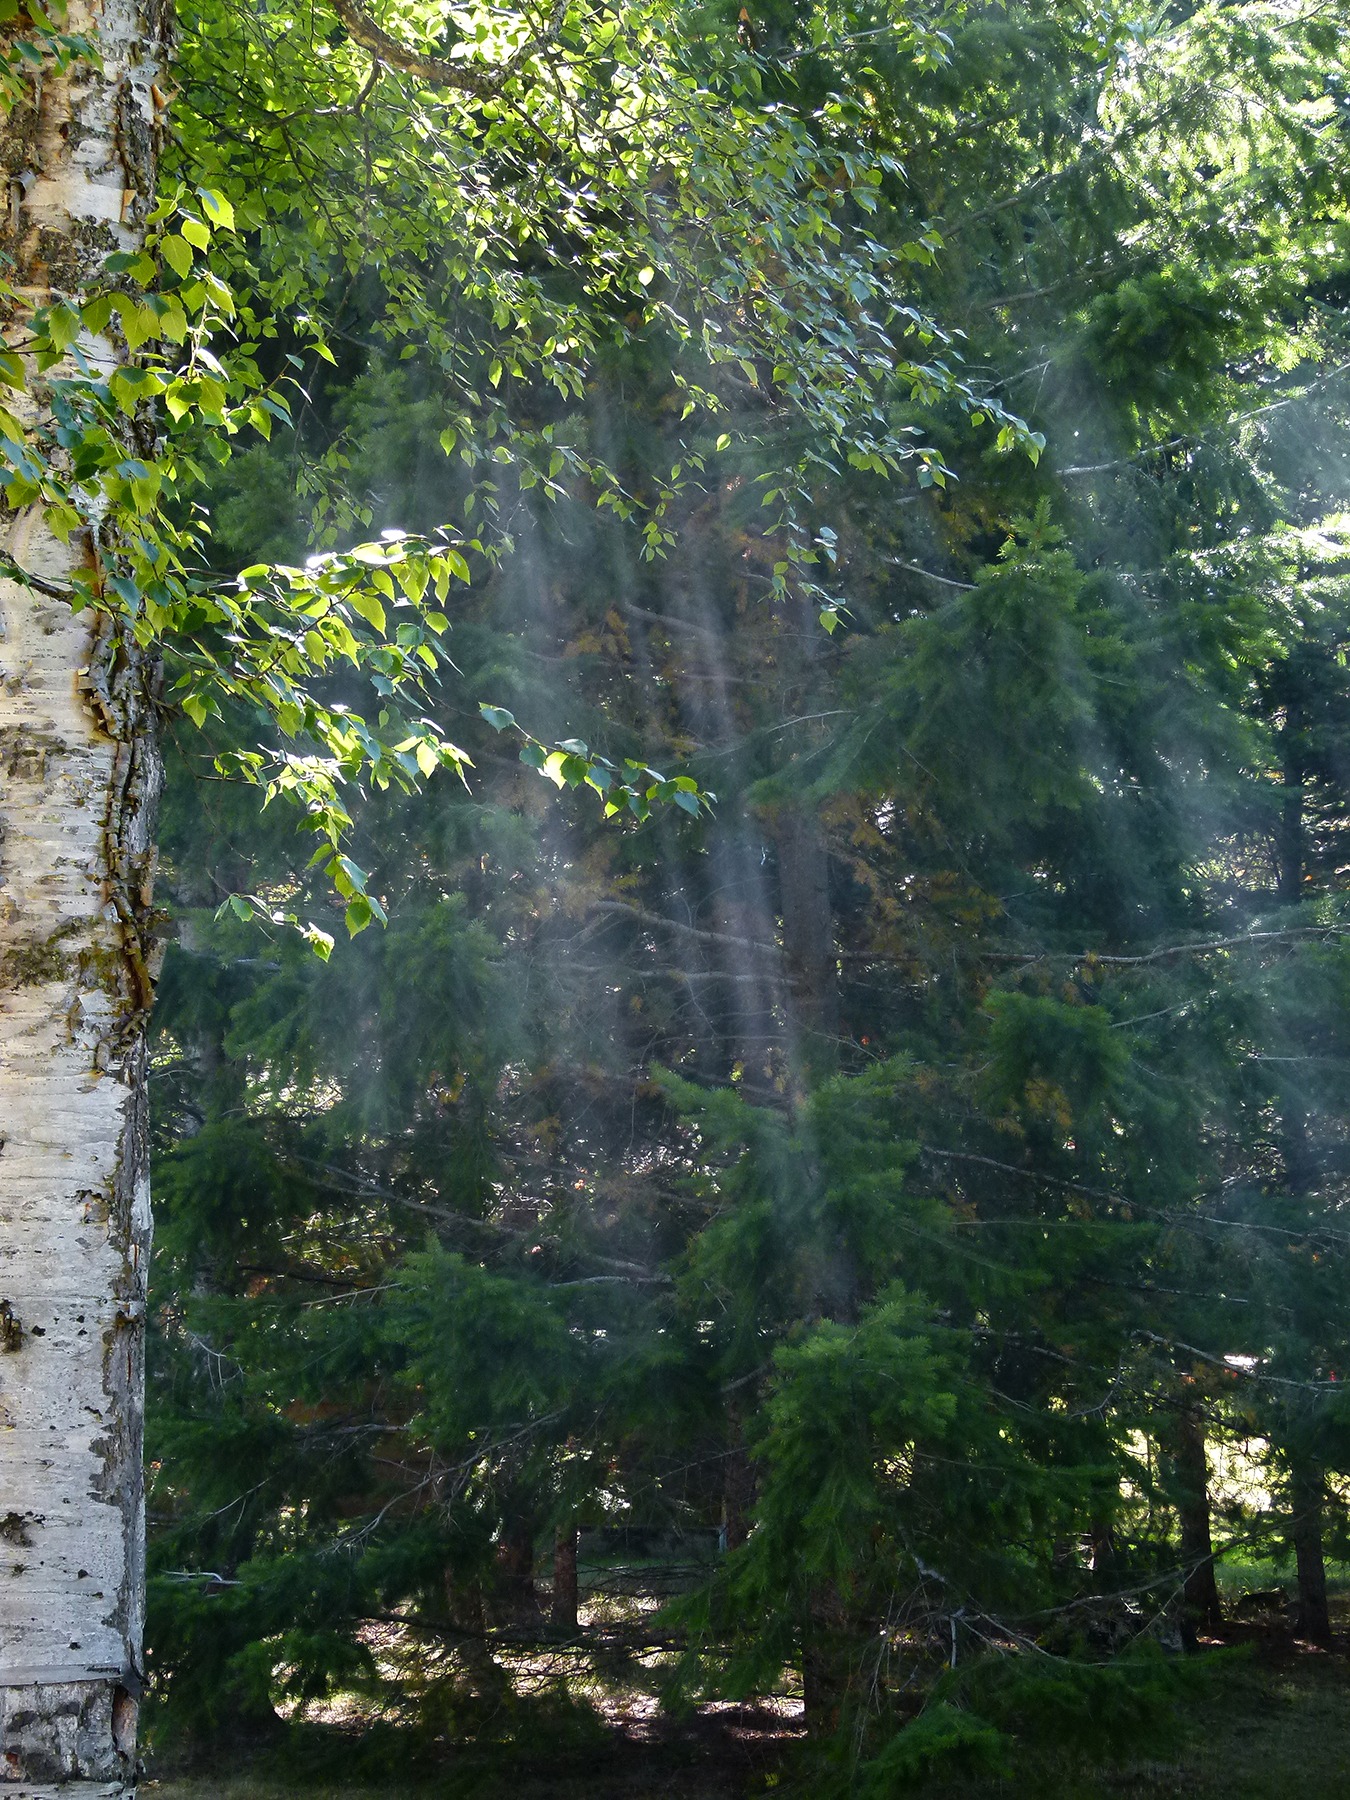
tree, nature, forest, plant, sun, sunlight, leaf, flower, beam, green, jungle, autumn, botany, garden, rainforest, branches, woodland, habitat, water feature, natural environment, woody plant